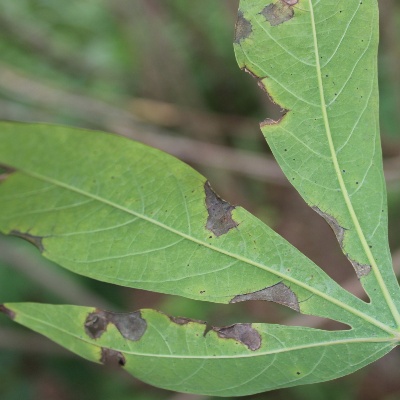
Crop: Cassava
Condition: brown spot